HCRG Care Group

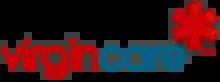
Logo as Virgin Care

The company originated in around 2007 as the Assura Medical division of property company Assura Group. A majority share was purchased by Virgin Group in 2010, and by 2012 it was a separate company under the Virgin Care brand.